Žuvėdra

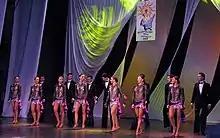
Žuvėdra performers in 2009

Klaipėda University DSC Žuvėdra (literally: "tern") is a dancesport formation dance team since 1995 affiliated with Klaipėda University, Klaipėda, Lithuania. It is a 7-time world champion and 9-time European champion. It was founded in 1965 by ballroom dancer Ona Skaistutė Idzelevičienė. She and her husband Romaldas Idzelevičius (since 1971) are the primary trainers.